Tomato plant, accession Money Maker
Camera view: vertical (180 deg); turntable rotation: 60 degrees
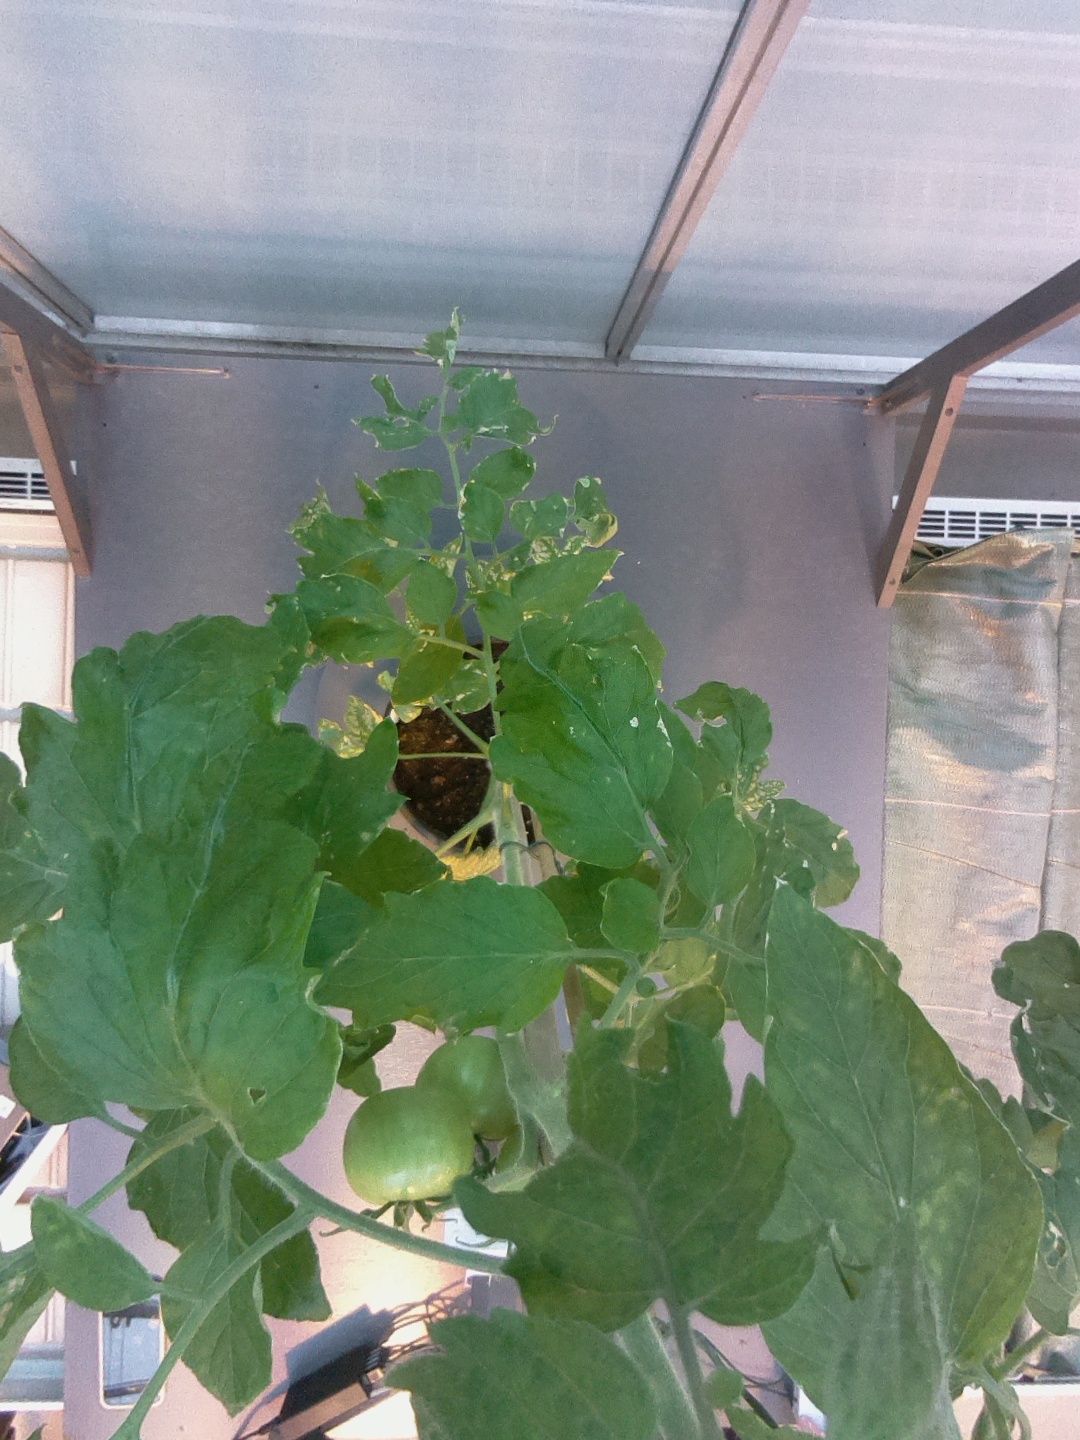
BBCH growth stage 74: 40%-50% of final fruit size